Miriam Stevenson

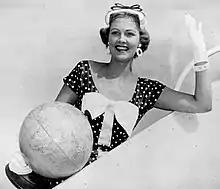
Stevenson in 1954

Miriam Jacqueline Stevenson (born July 4, 1933) is an American former actress, television host, model and beauty queen who was crowned Miss Universe 1954. She was the first American to win the title and had previously been crowned Miss USA 1954. Prior to Miss USA, Stevenson was Miss South Carolina USA 1954. She also represented South Carolina in Miss America 1954 after winning Miss South Carolina 1953, where she placed in the top ten.